Jerusalem during the Second Temple period

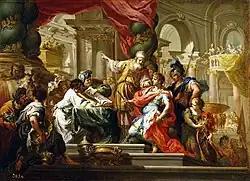
Alexander the Great in the Temple of Jerusalem. Sebastiano Conca, circa 1750.

Alexander the Great conquered the region in 332 BCE and according to several Jewish traditions even visited Jerusalem. After his death the region known as Coele-Syria was contested by the Diadochi and their successor states. Between 301 and 198 BCE the Land of Israel was under the rule of Ptolemaic Egypt, but in 198 BCE it passed to the Seleucid Empire.